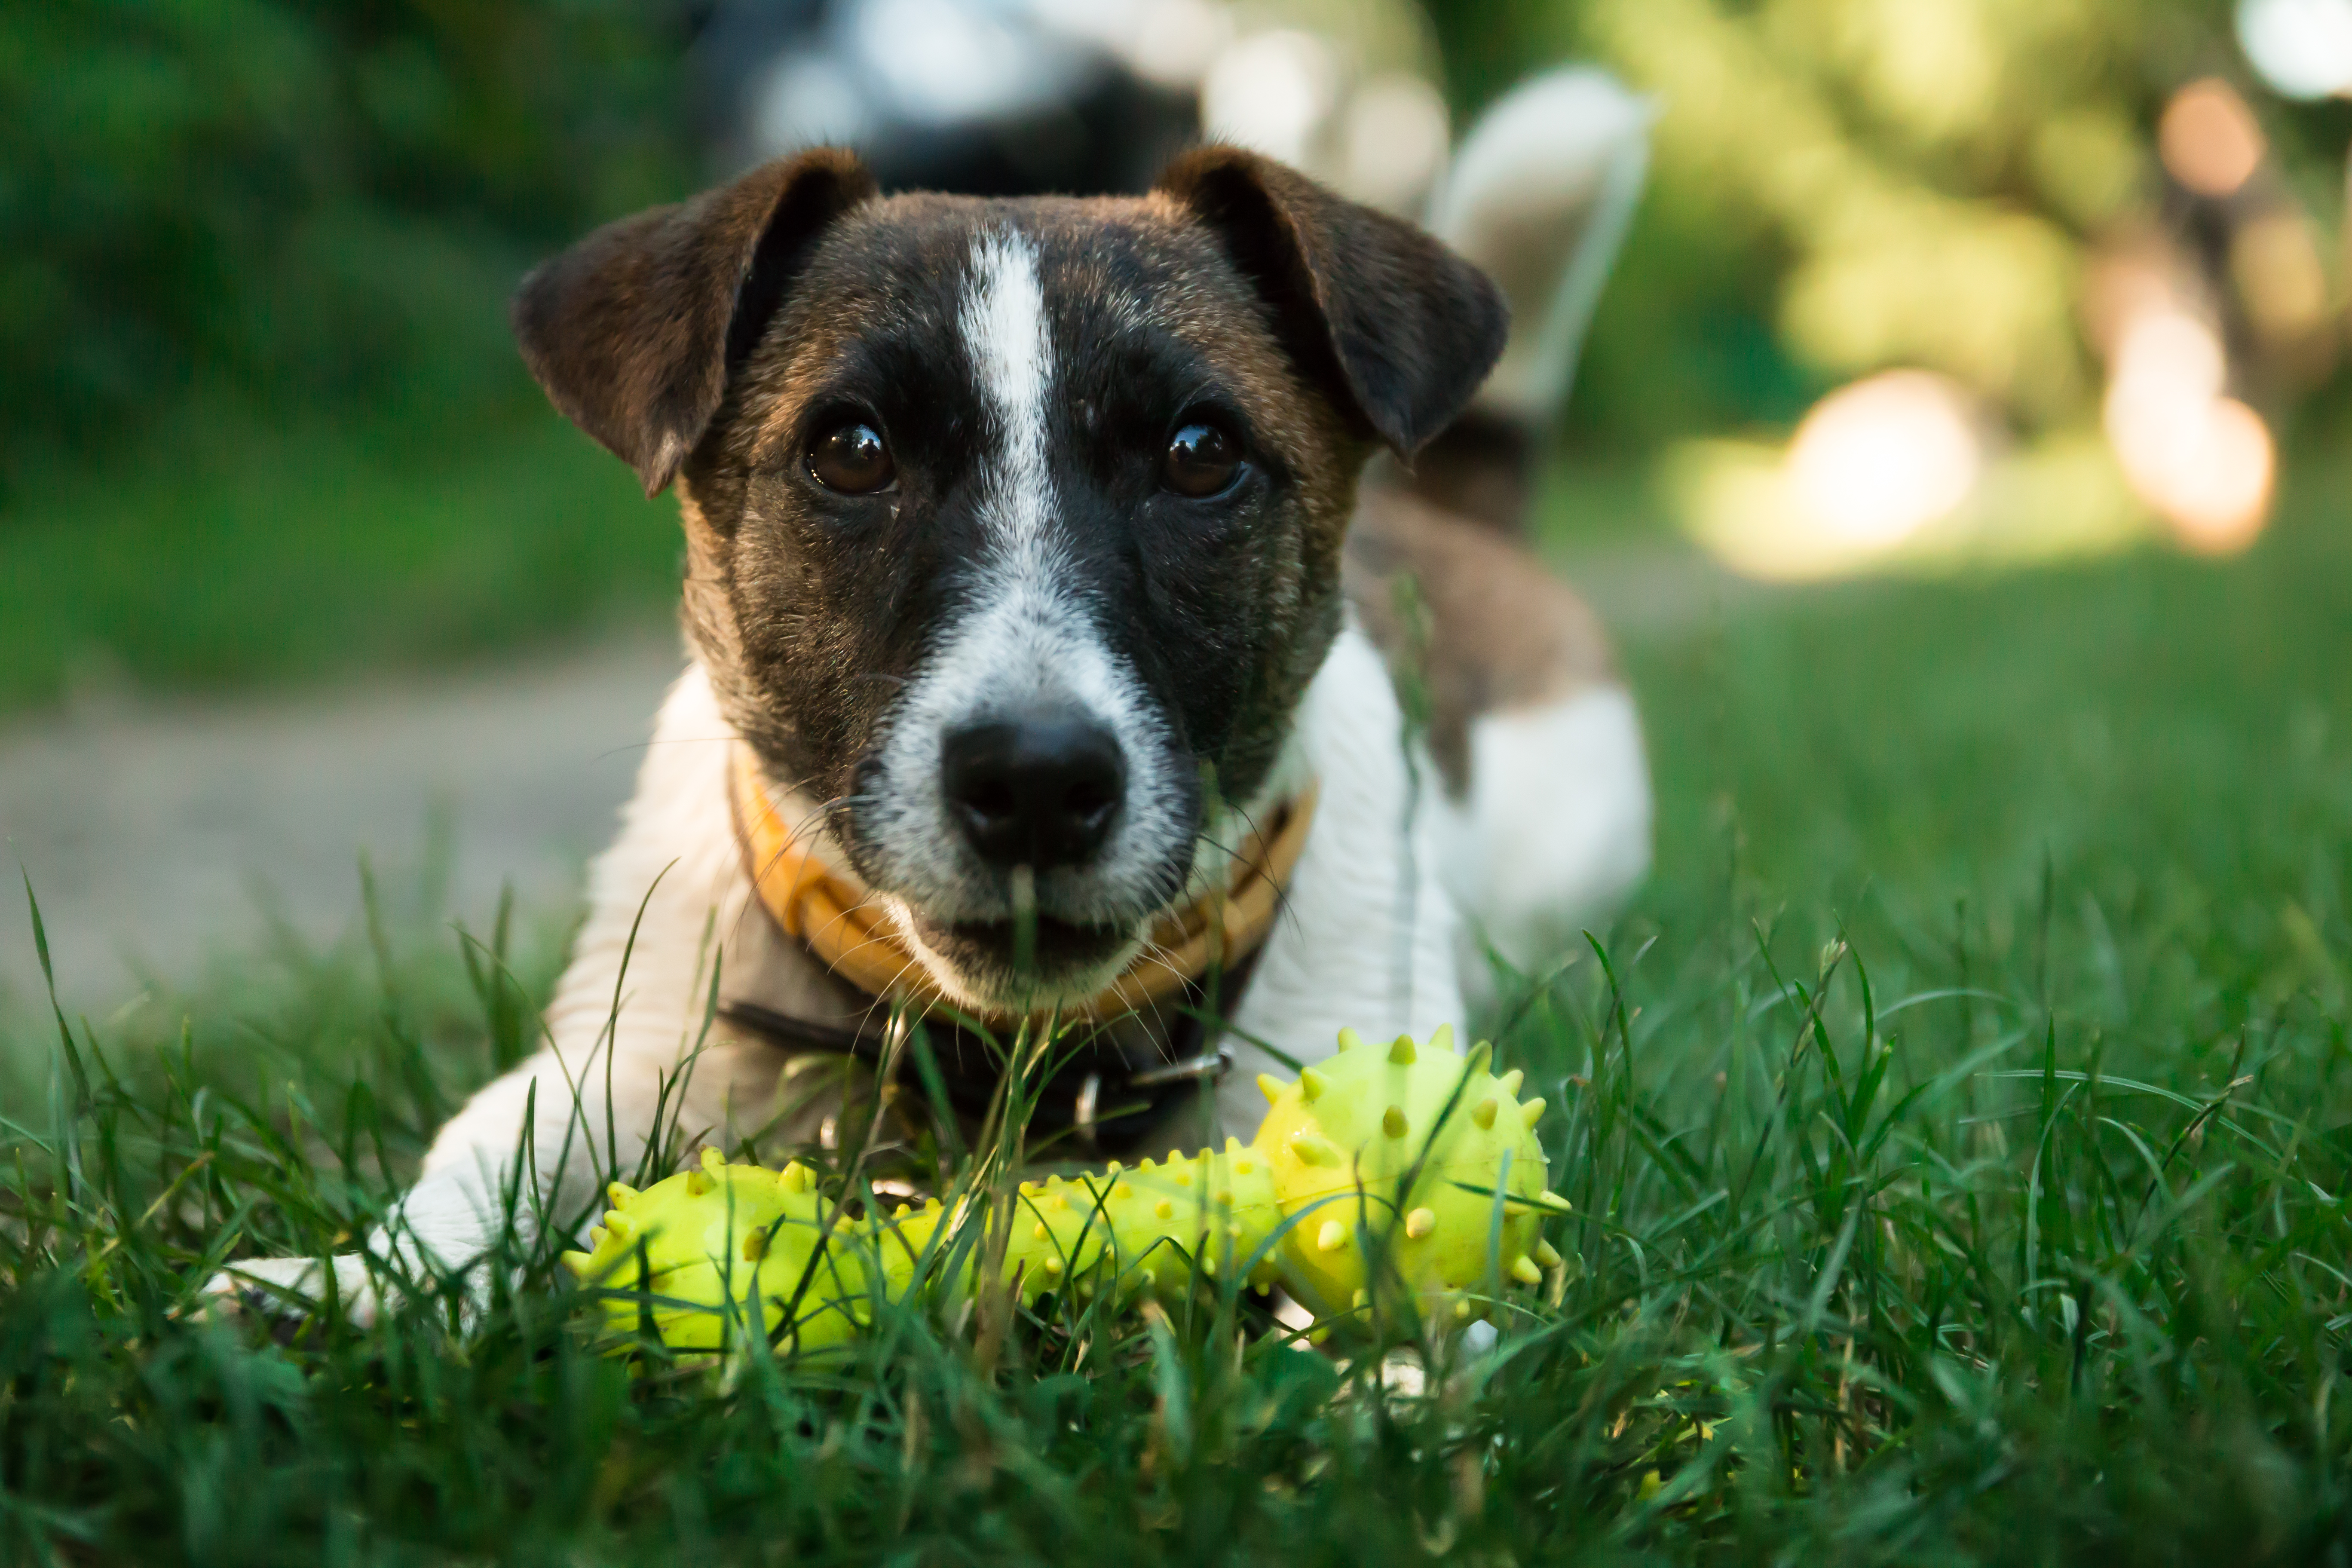
grass, puppy, dog, animal, cute, pet, mammal, outdoors, vertebrate, adorable, dog breed, terrier, parson russell terrier, jack russell terrier, dog like mammal, russell terrier, danish swedish farmdog